Plug-in electric vehicle

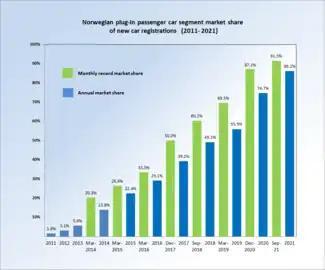
Historical evolution of the Norwegian plug-in electric car segment market share of new car sales and monthly records, 2011–April 2025 (Source: OFV)

The stock of plug-in electric cars in Germany is the largest in Europe, there were 1,184,416 plug-in cars in circulation on January 1, 2022, representing 2.5% of all passenger cars on German roads, up from 1.2% the previous year. , cumulative sales totaled 1.38 million plug-in passenger cars since 2010. Germany had a stock of 21,890 light-duty electric commercial vehicles in 2019, the second largest in Europe after France.